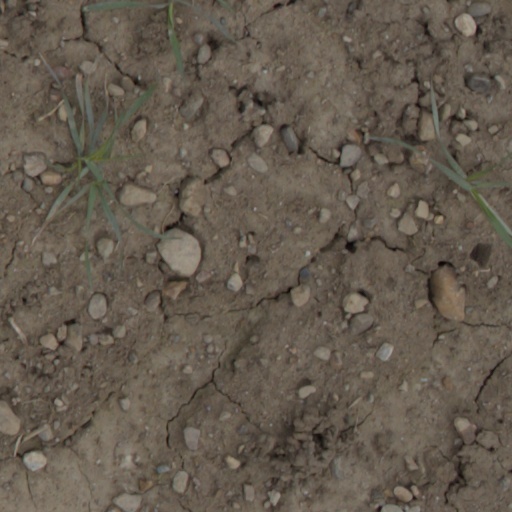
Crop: wheat